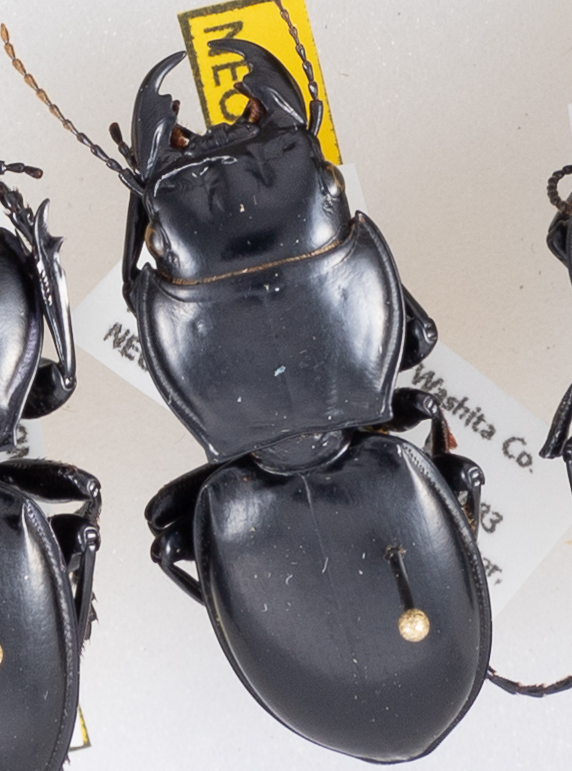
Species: Pasimachus californicus
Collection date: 2019-10-02
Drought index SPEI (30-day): -0.54
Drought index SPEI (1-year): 2.09
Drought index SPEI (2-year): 1.13